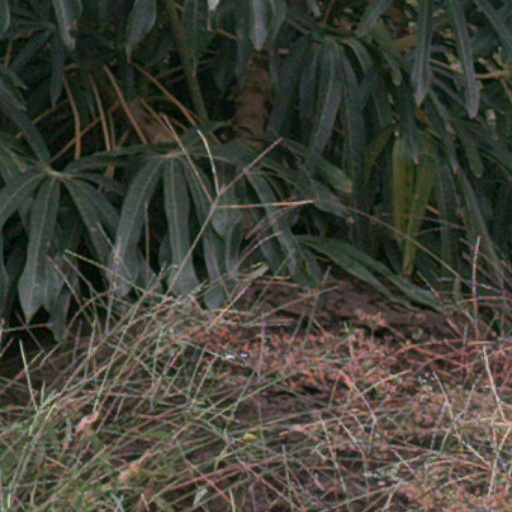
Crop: cassava